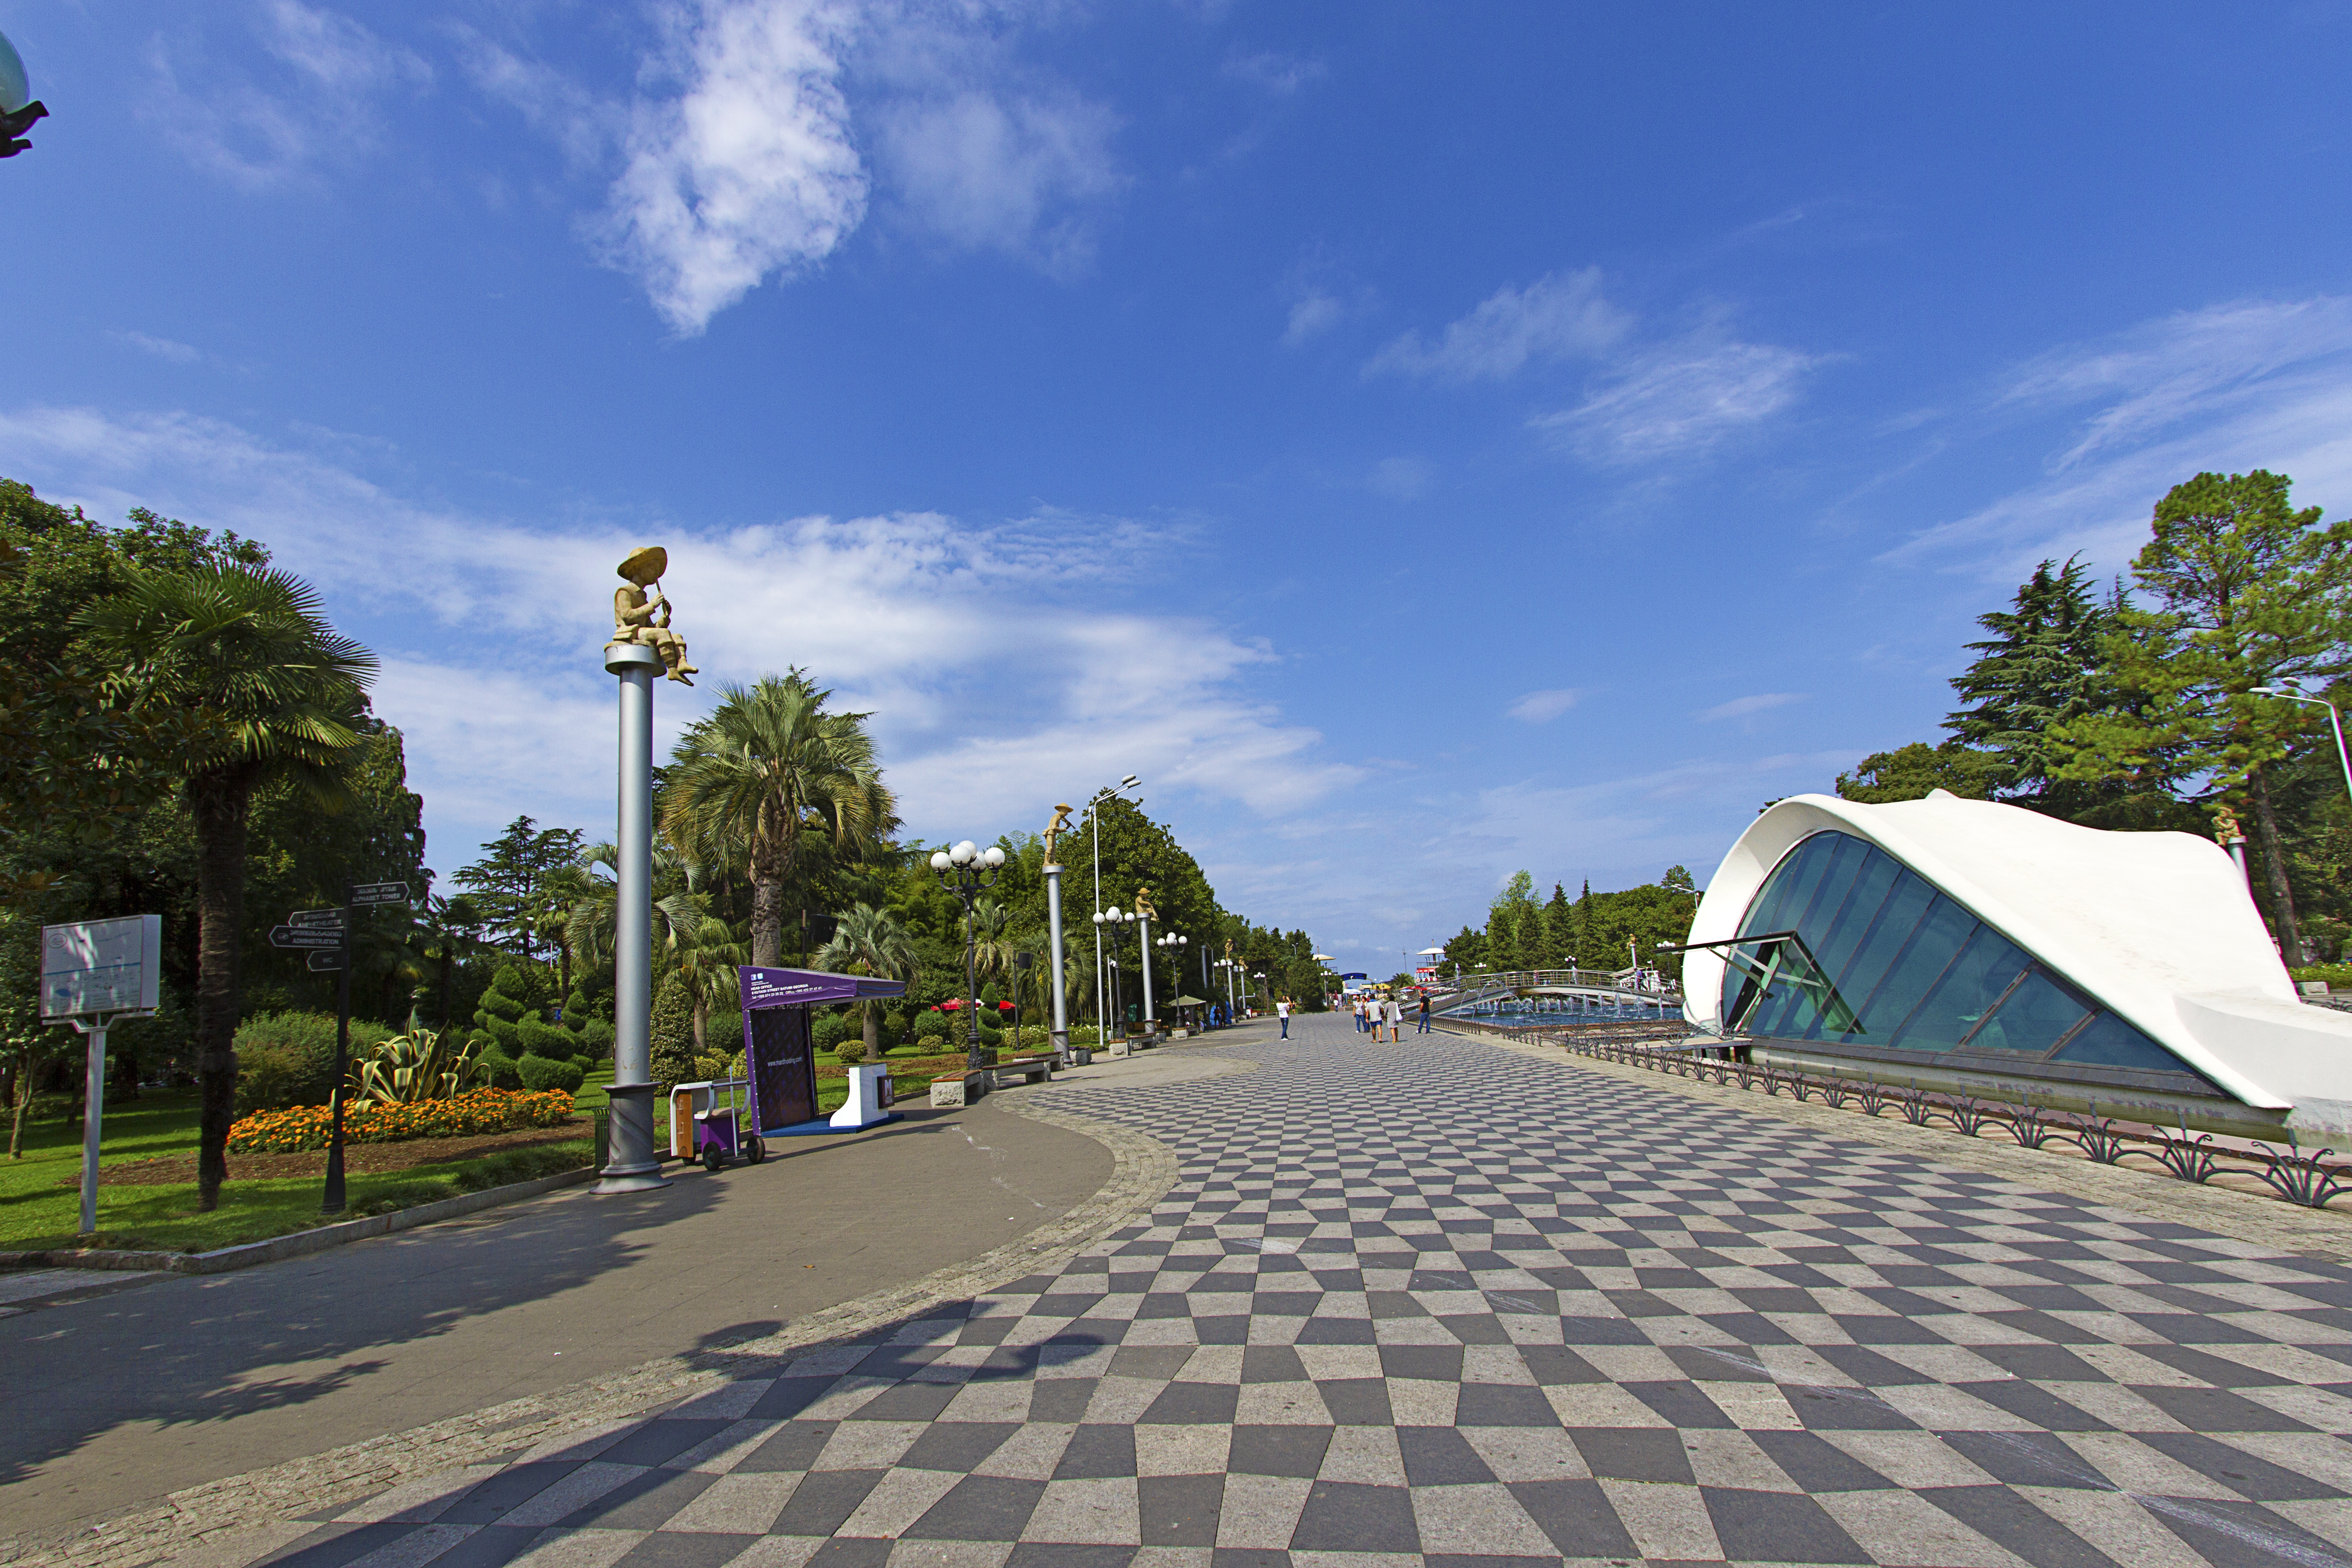
walkway, vacation, resort, estate, neighbourhood, residential area